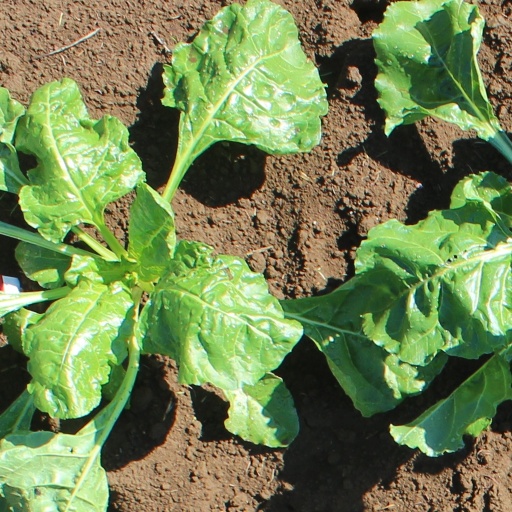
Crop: sugar beet